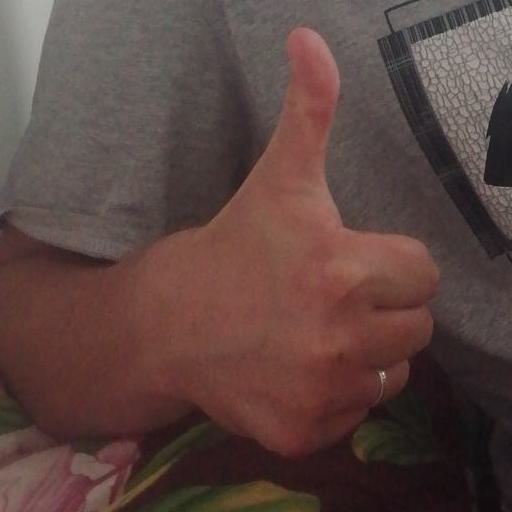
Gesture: like